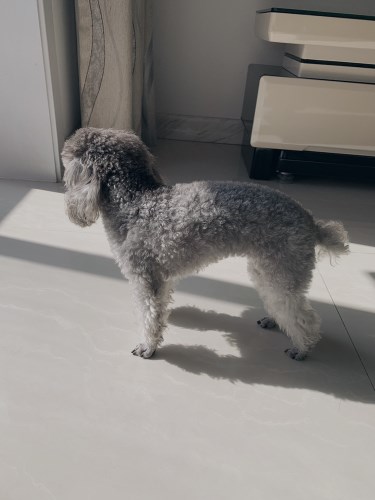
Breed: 7449-n000128-teddy